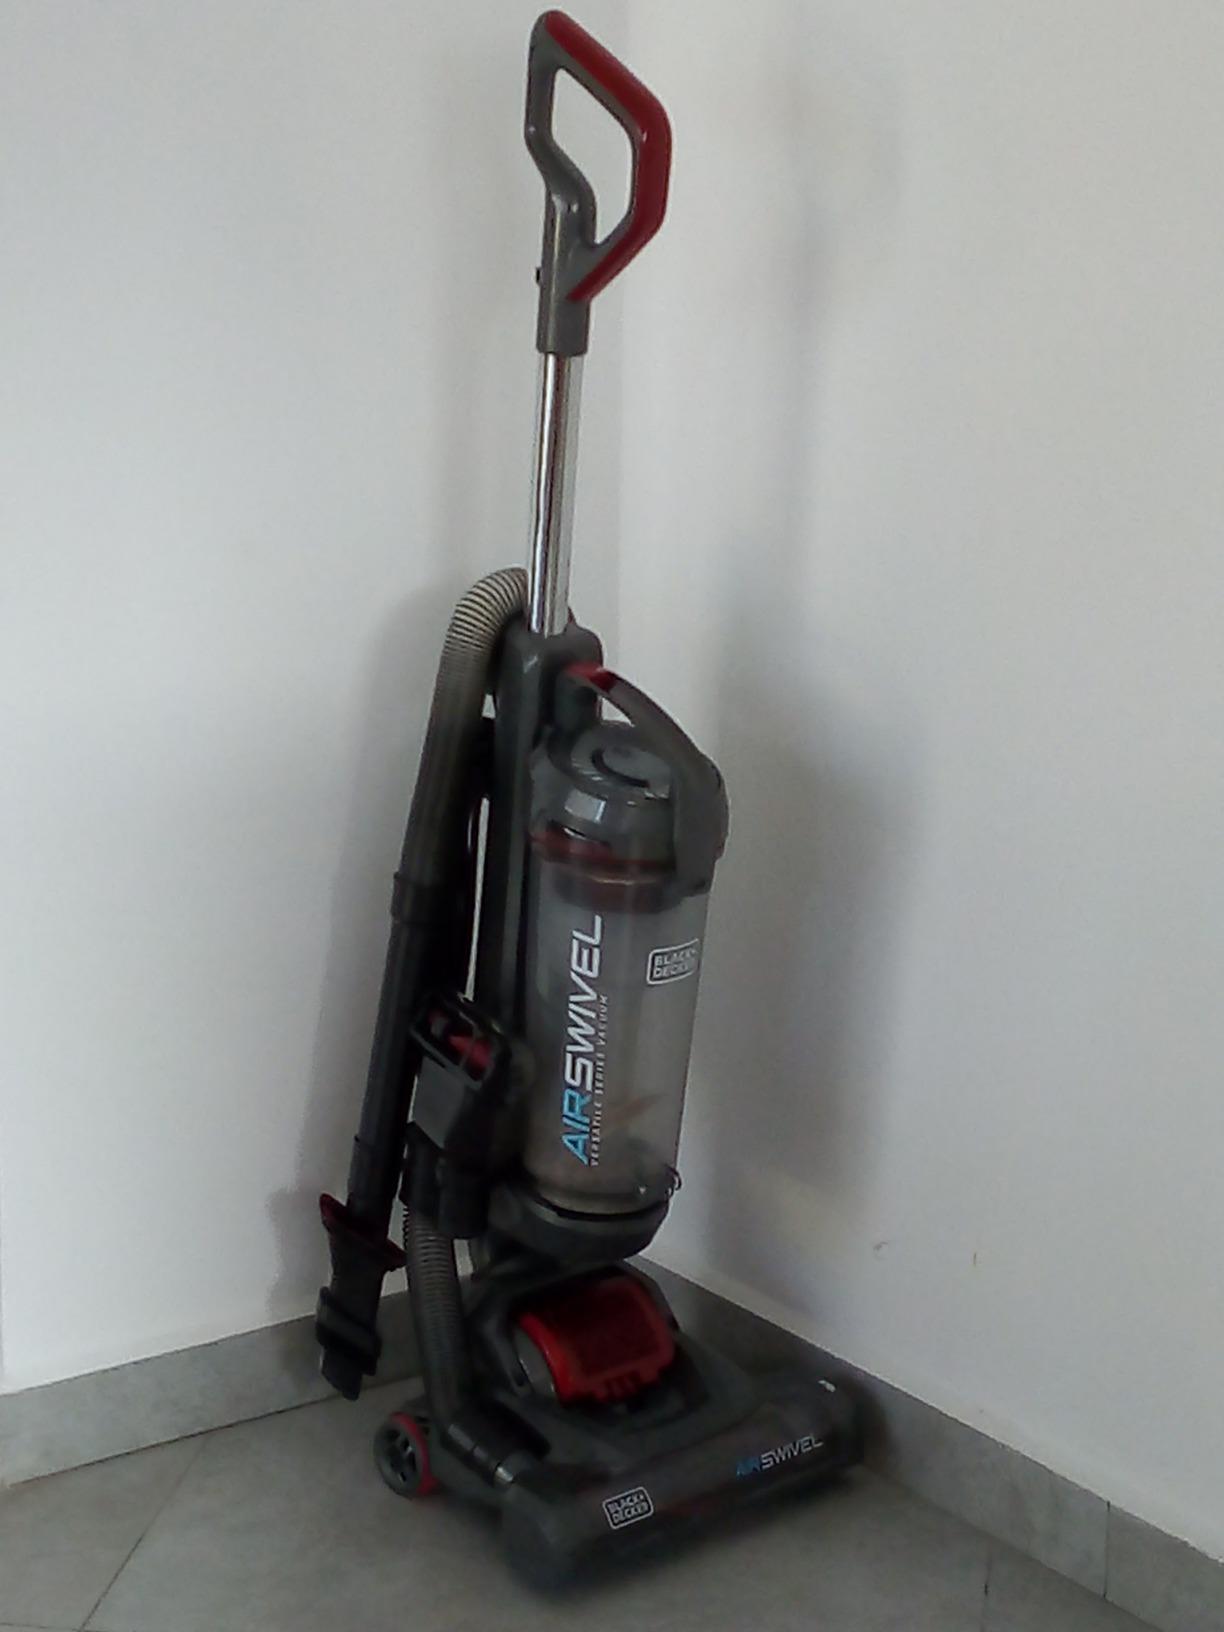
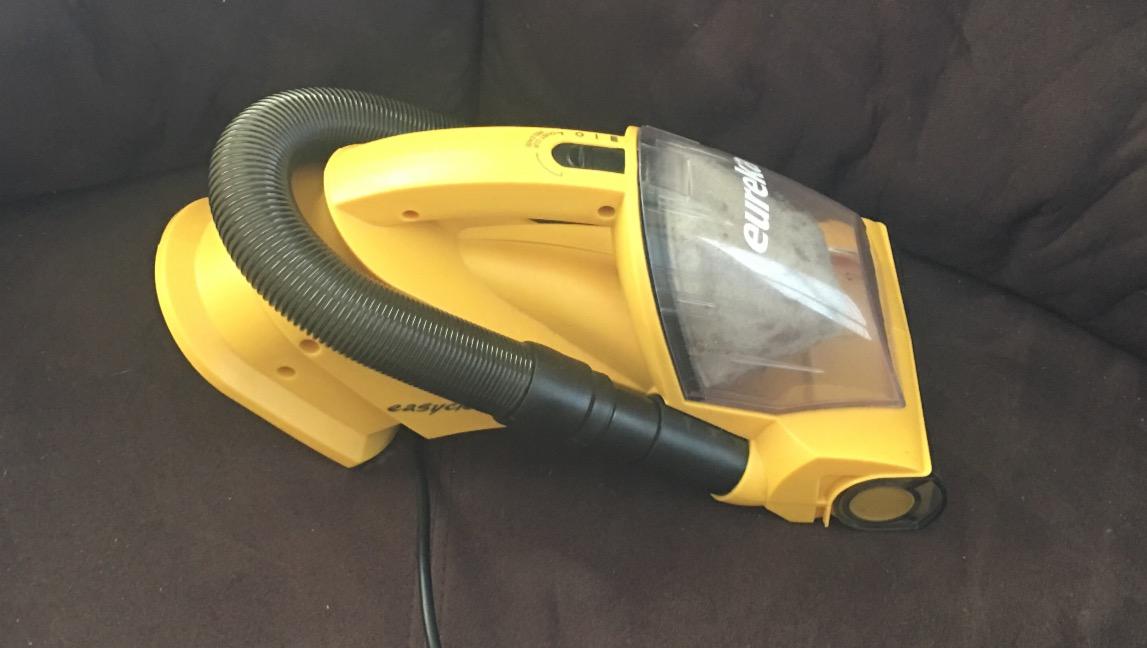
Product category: items_vacuum
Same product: no